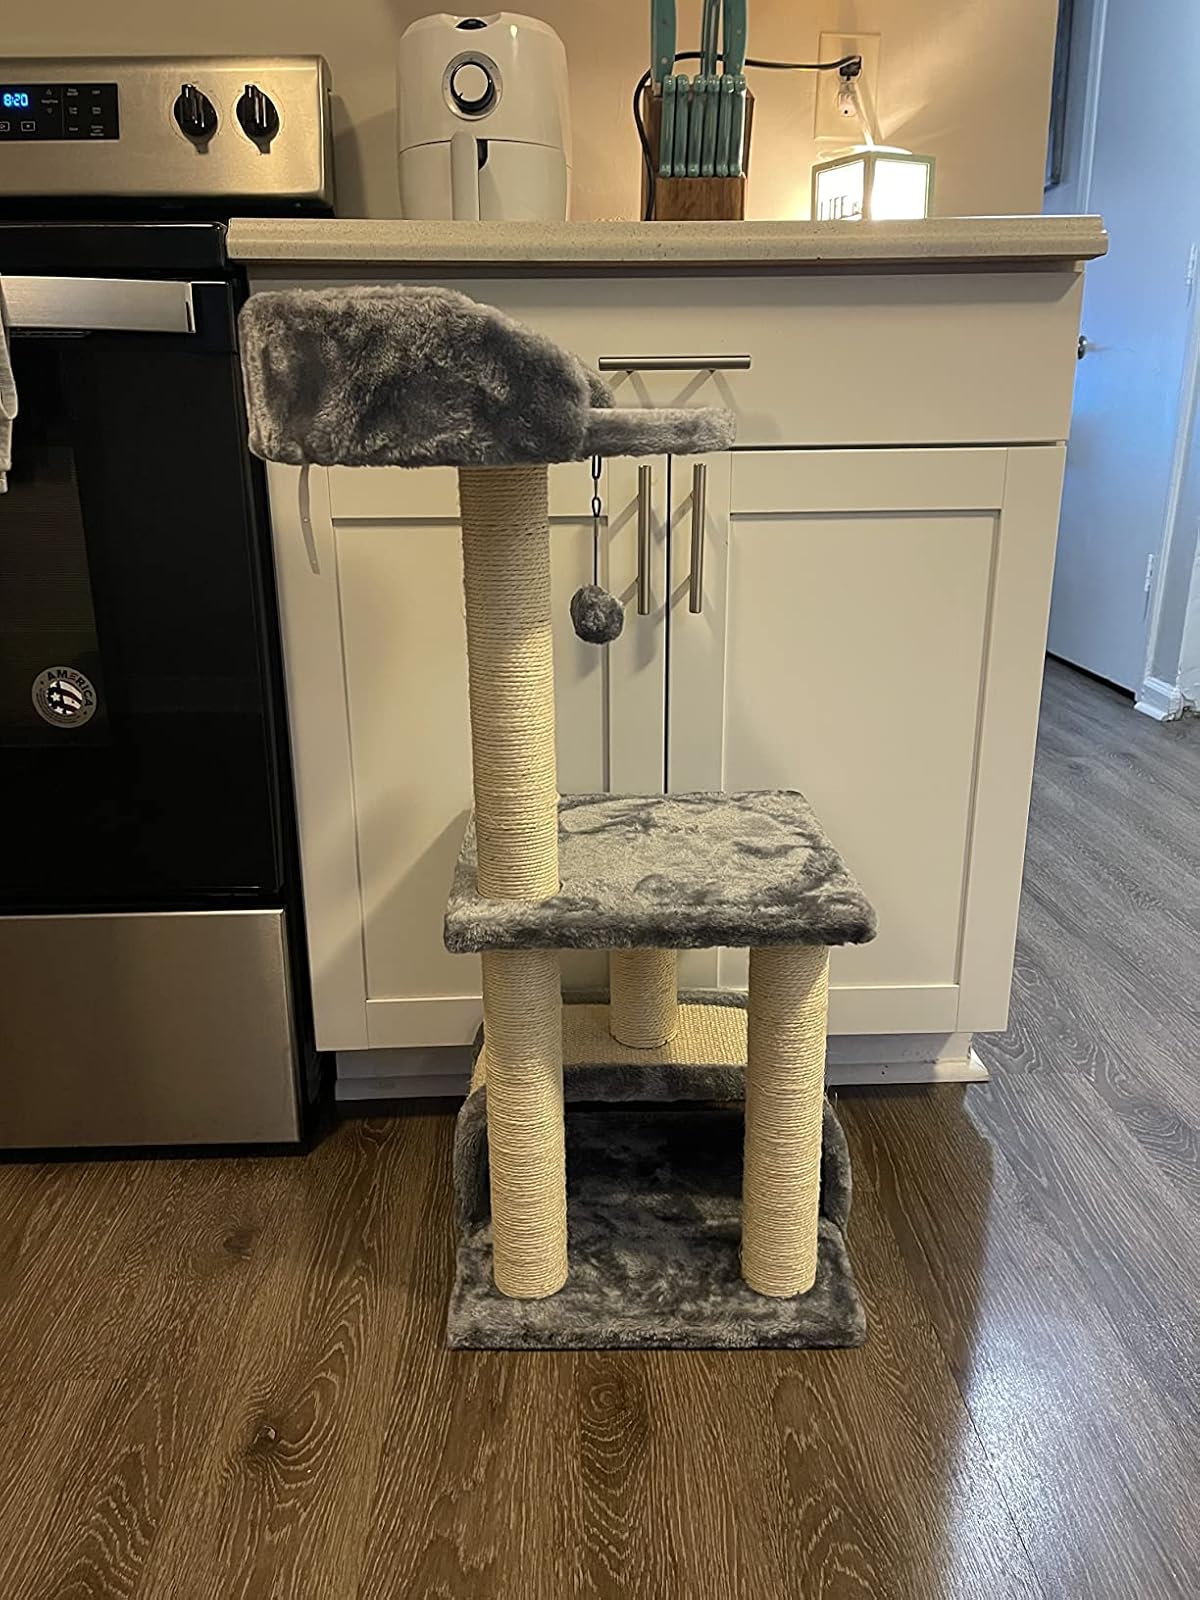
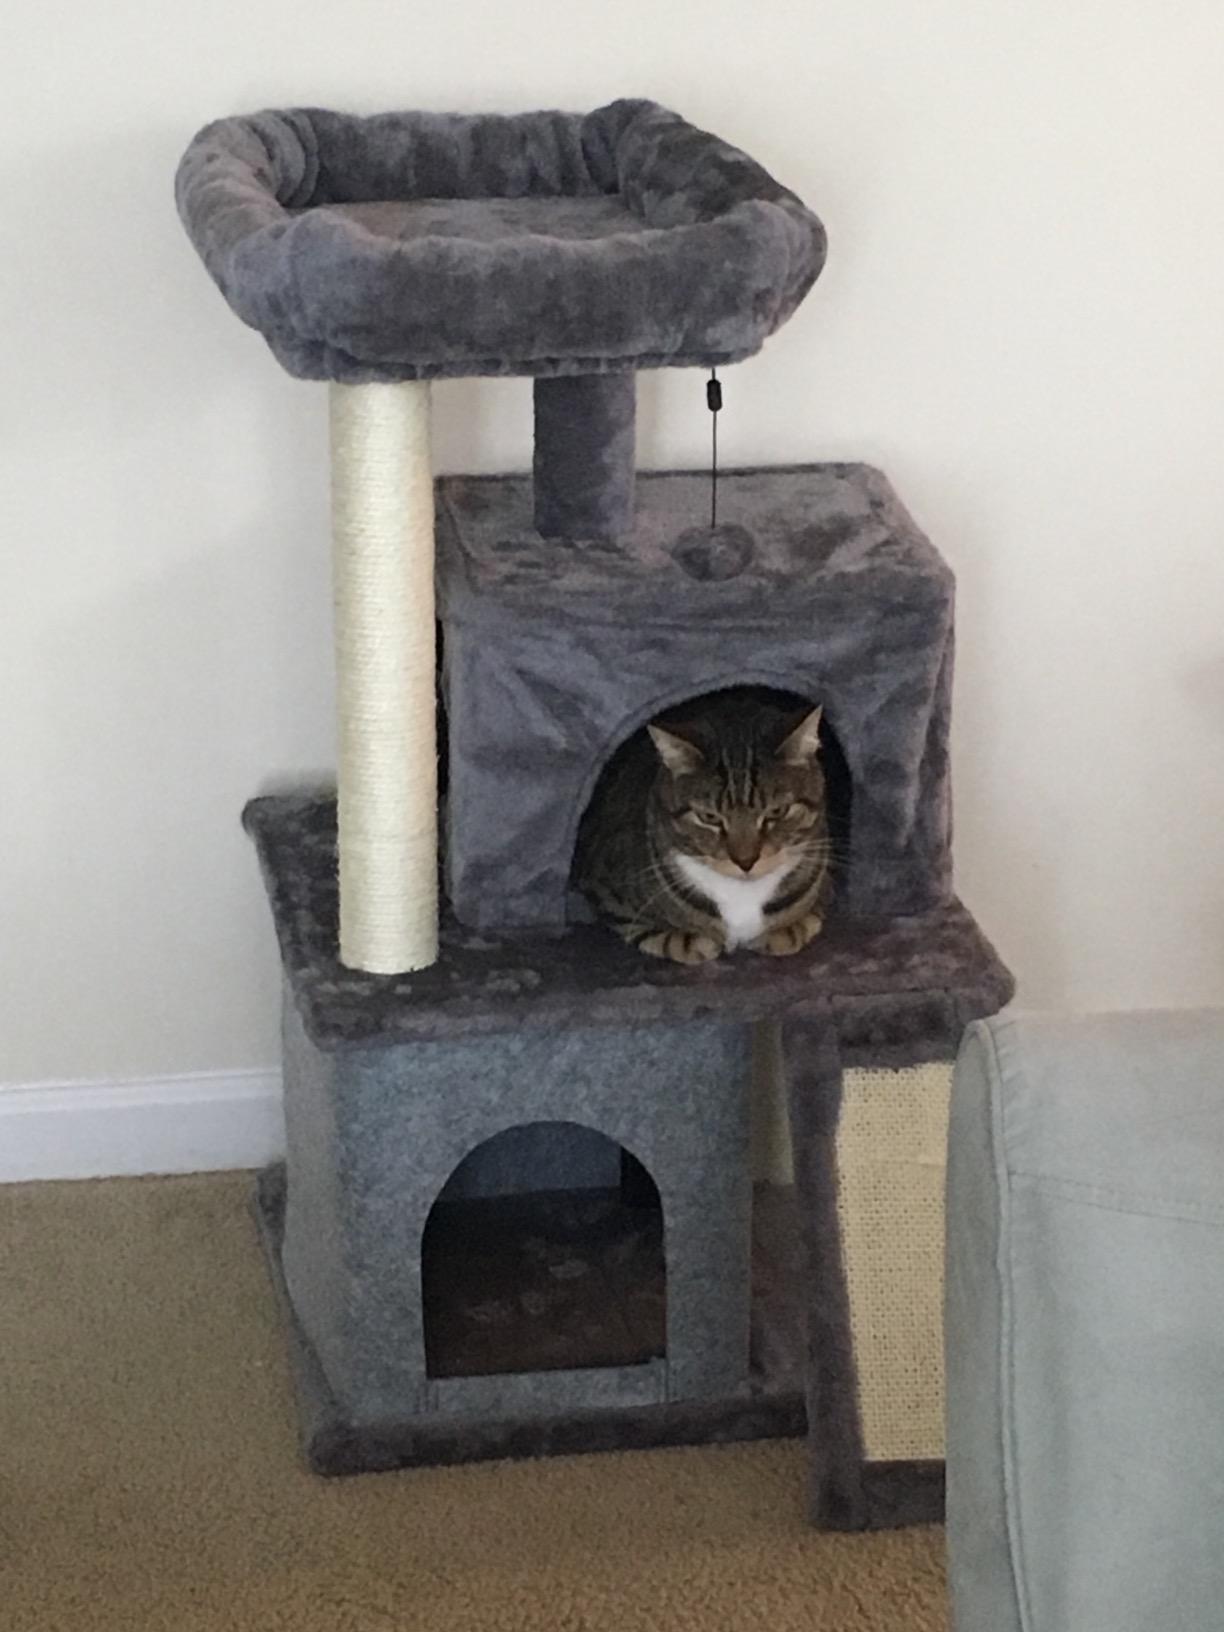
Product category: items_cat tree
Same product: no